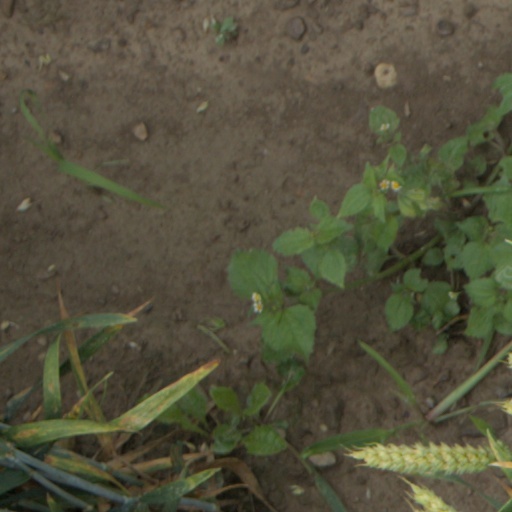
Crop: wheat